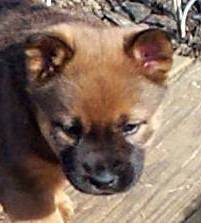
Label: dog